Ramon Magsaysay

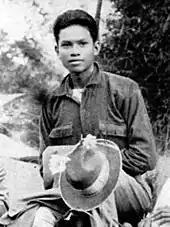
Magsaysay in his teenage years

Ramon del Fierro Magsaysay, of mixed Tagalog, Visayan, Spanish, and Chinese descent, was born in Iba on August 31, 1907, to Exequiel Magsaysay y de los Santos (April 18, 1874, in San Marcelino, Zambales – January 24, 1969, in Manila), a blacksmith, and Perfecta del Fierro y Quimson (April 18, 1886, in Castillejos, Zambales – May 5, 1981, in Manila), a Chinese mestizo schoolteacher, nurse.